Kiss the Girls (1997 film)

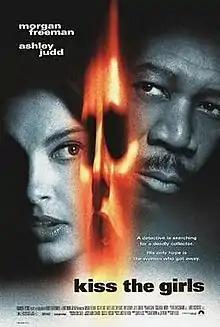
Theatrical release poster

Kiss the Girls is a 1997 American neo-noir psychological thriller film directed by Gary Fleder and starring Morgan Freeman, Ashley Judd, and Cary Elwes. The screenplay by David Klass is based on James Patterson's best-selling 1995 novel of the same name. A sequel titled "Along Came a Spider" was released in 2001.